Yukon Gold (TV series)

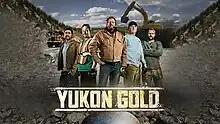

Yukon Gold was a Canadian reality television series produced by Paperny Entertainment that aired on History Television. The series followed four or five placer mining crews as they searched for gold over the four-month Yukon mining season.